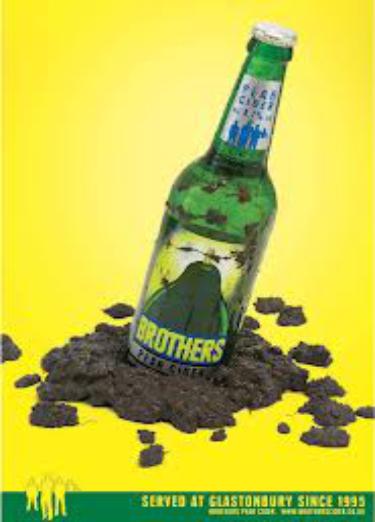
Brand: Brothers Cider
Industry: Food